Sarah Jones (drummer)

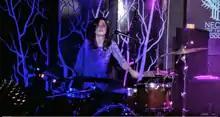
Jones performing with NYPC at Neck of the Woods, San Francisco

Jones is a member of NYPC (originally New Young Pony Club), an electronic music band that released three albums between 2007 and 2013.